Guinness

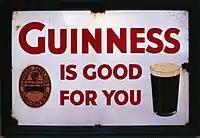
Guinness slogan from the 1920s to the 1960s

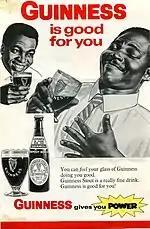
Advertisement in Sierra Leone, 1968 after the company established a brewery in West Africa

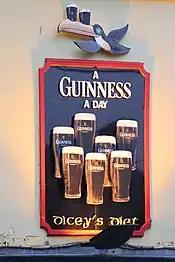
Advertisement in Ballyshannon, County Donegal, Ireland

In October 2005, Guinness announced the Brewhouse Series, a limited-edition collection of draught stouts available for roughly six months each. There were three beers in the series.